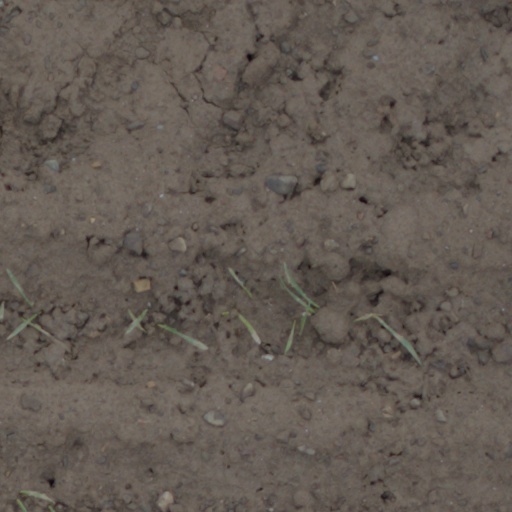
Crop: wheat